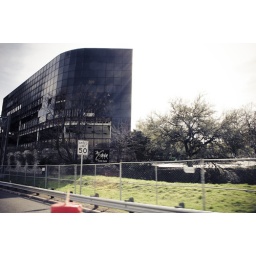
drive by the IRS building on 183 that a plane flew into a few weeks ago.